Gerrit Willem van Oosten de Bruyn

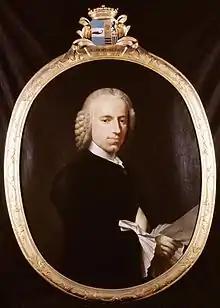
Oosten de Bruyn's portrait was painted by Tako Hajo Jelgersma for the Hofje van Noblet in 1764

Gerrit Willem van Oosten de Bruyn (17October 172716July 1797) was an 18th-century lawyer from the Dutch Republic.